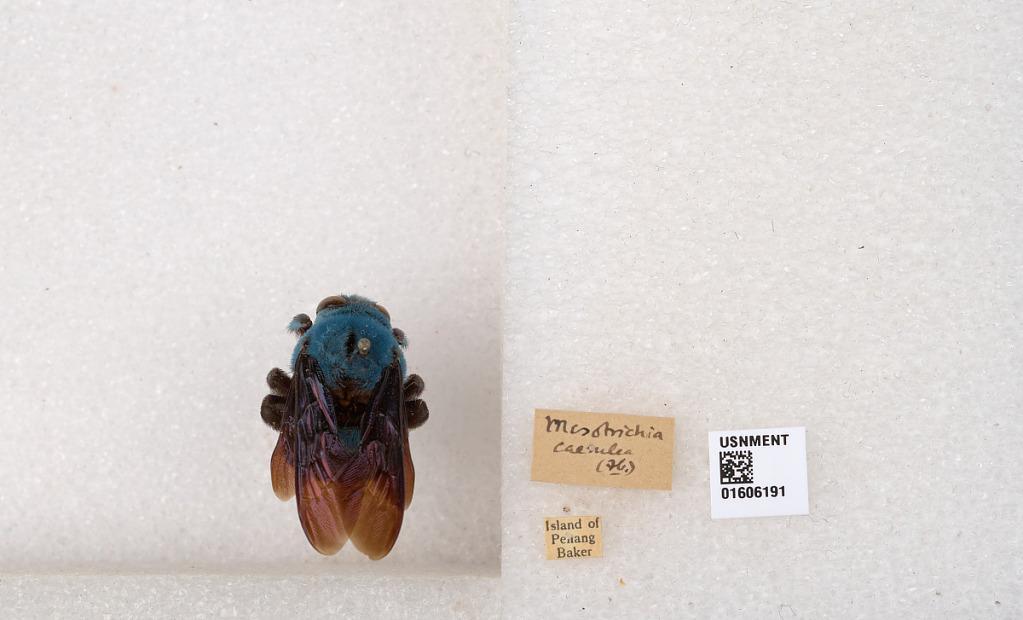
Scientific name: Xylocopa (Koptortosoma) caerulea (Fabricius)
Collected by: Baker
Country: Malaysia
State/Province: Penang
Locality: Island of Penang